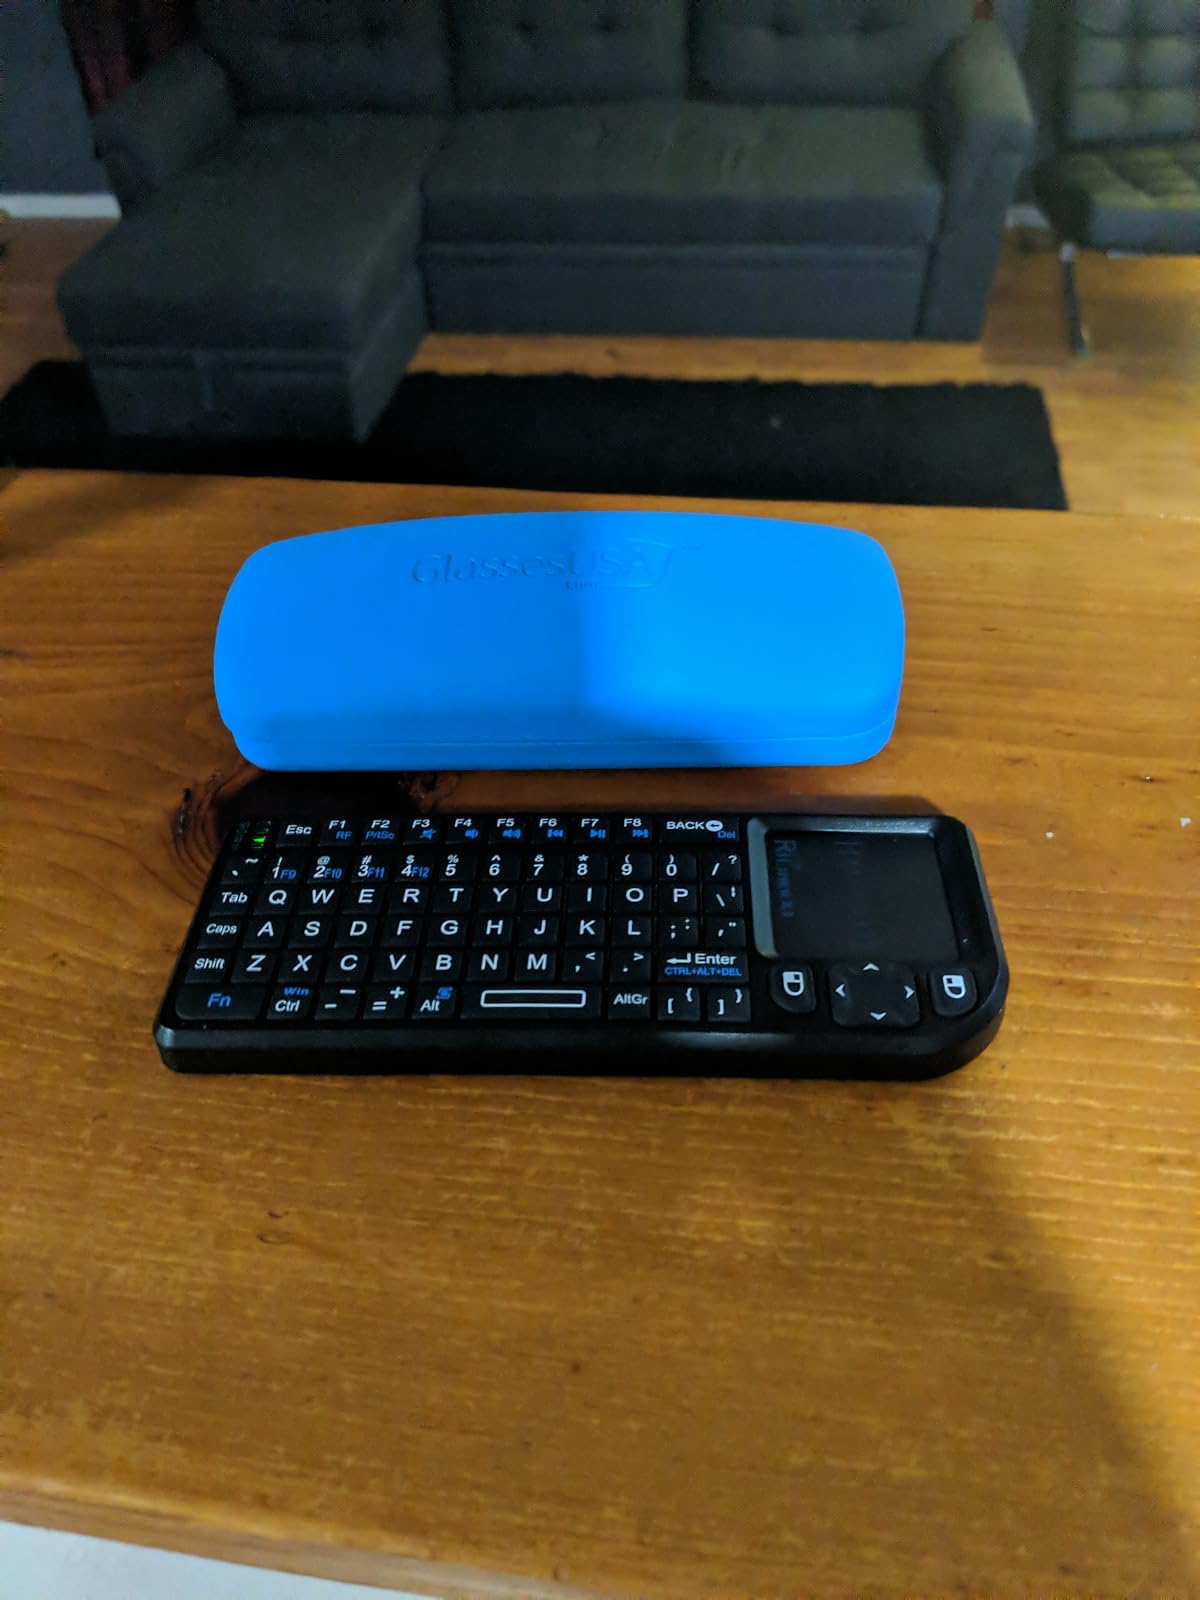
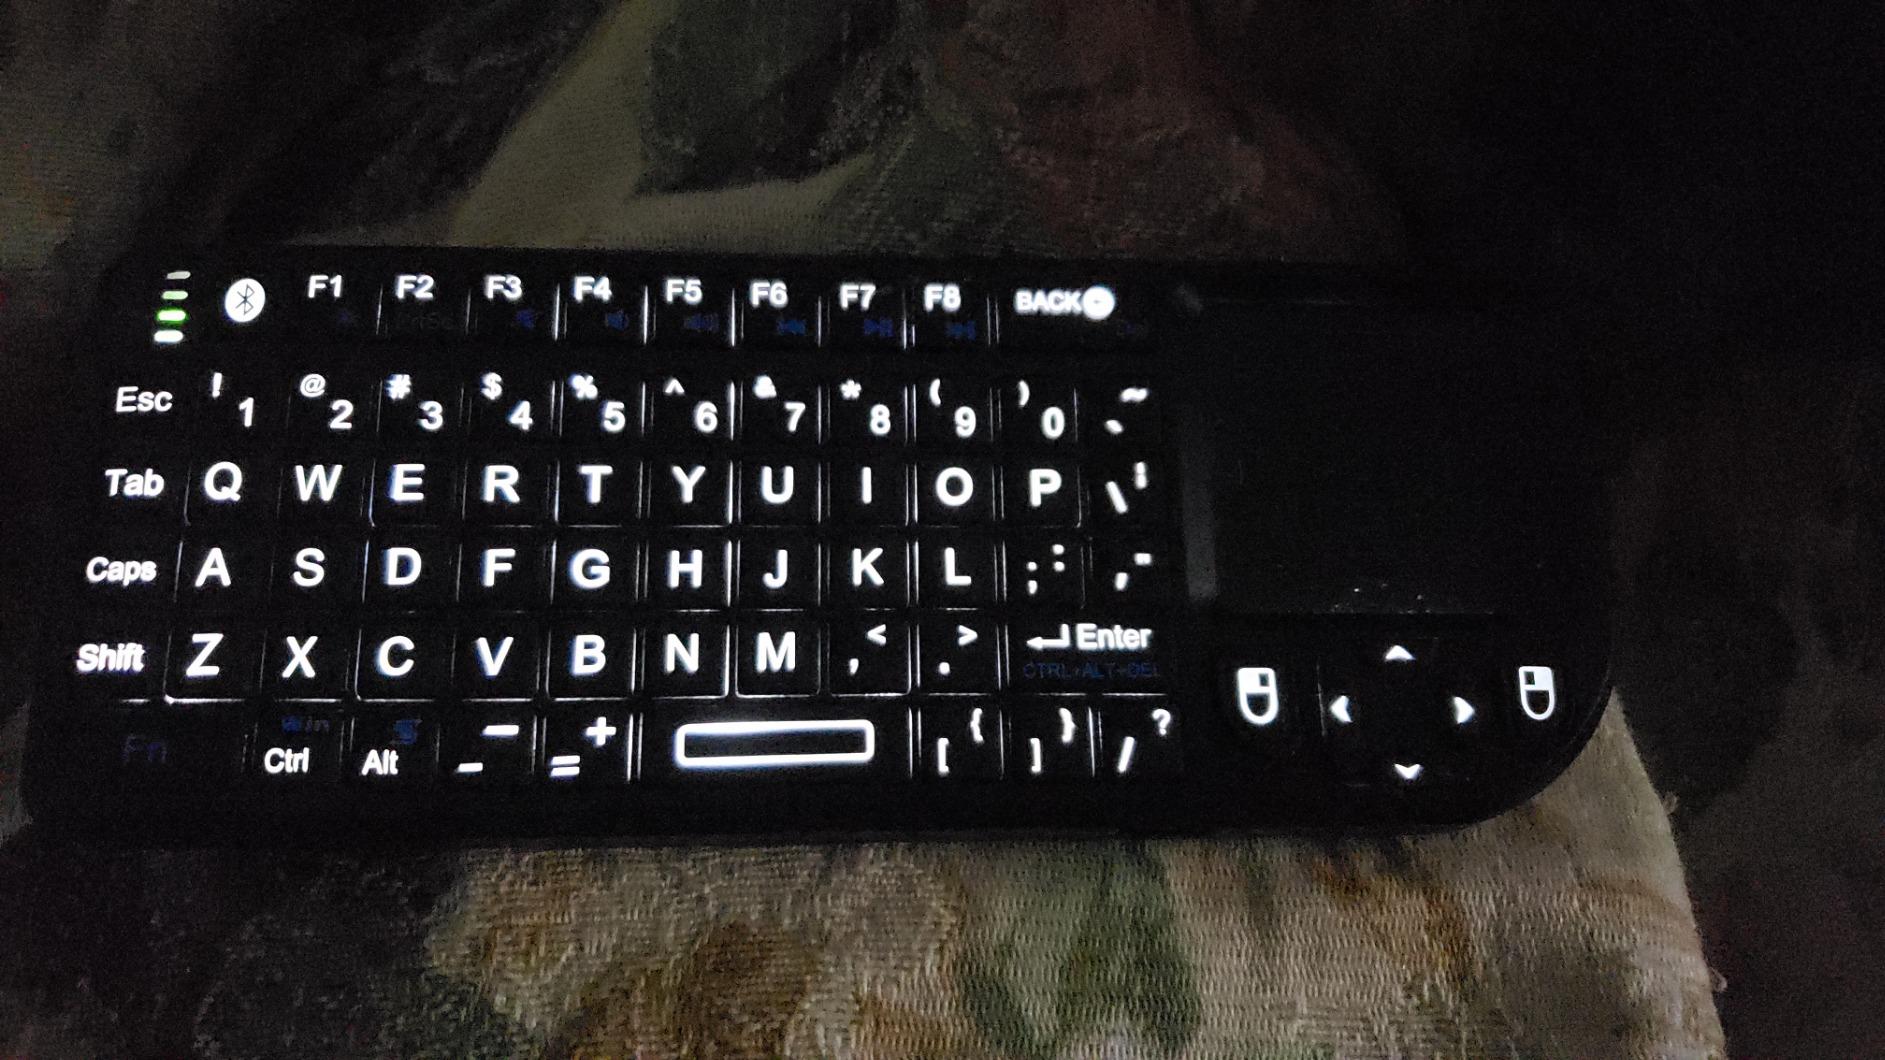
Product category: keyboard
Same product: yes